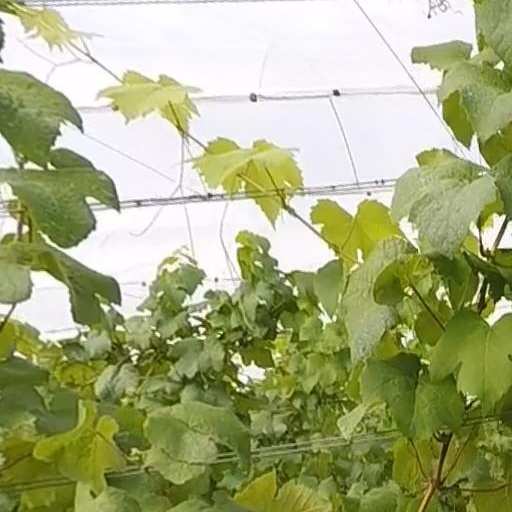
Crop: grape